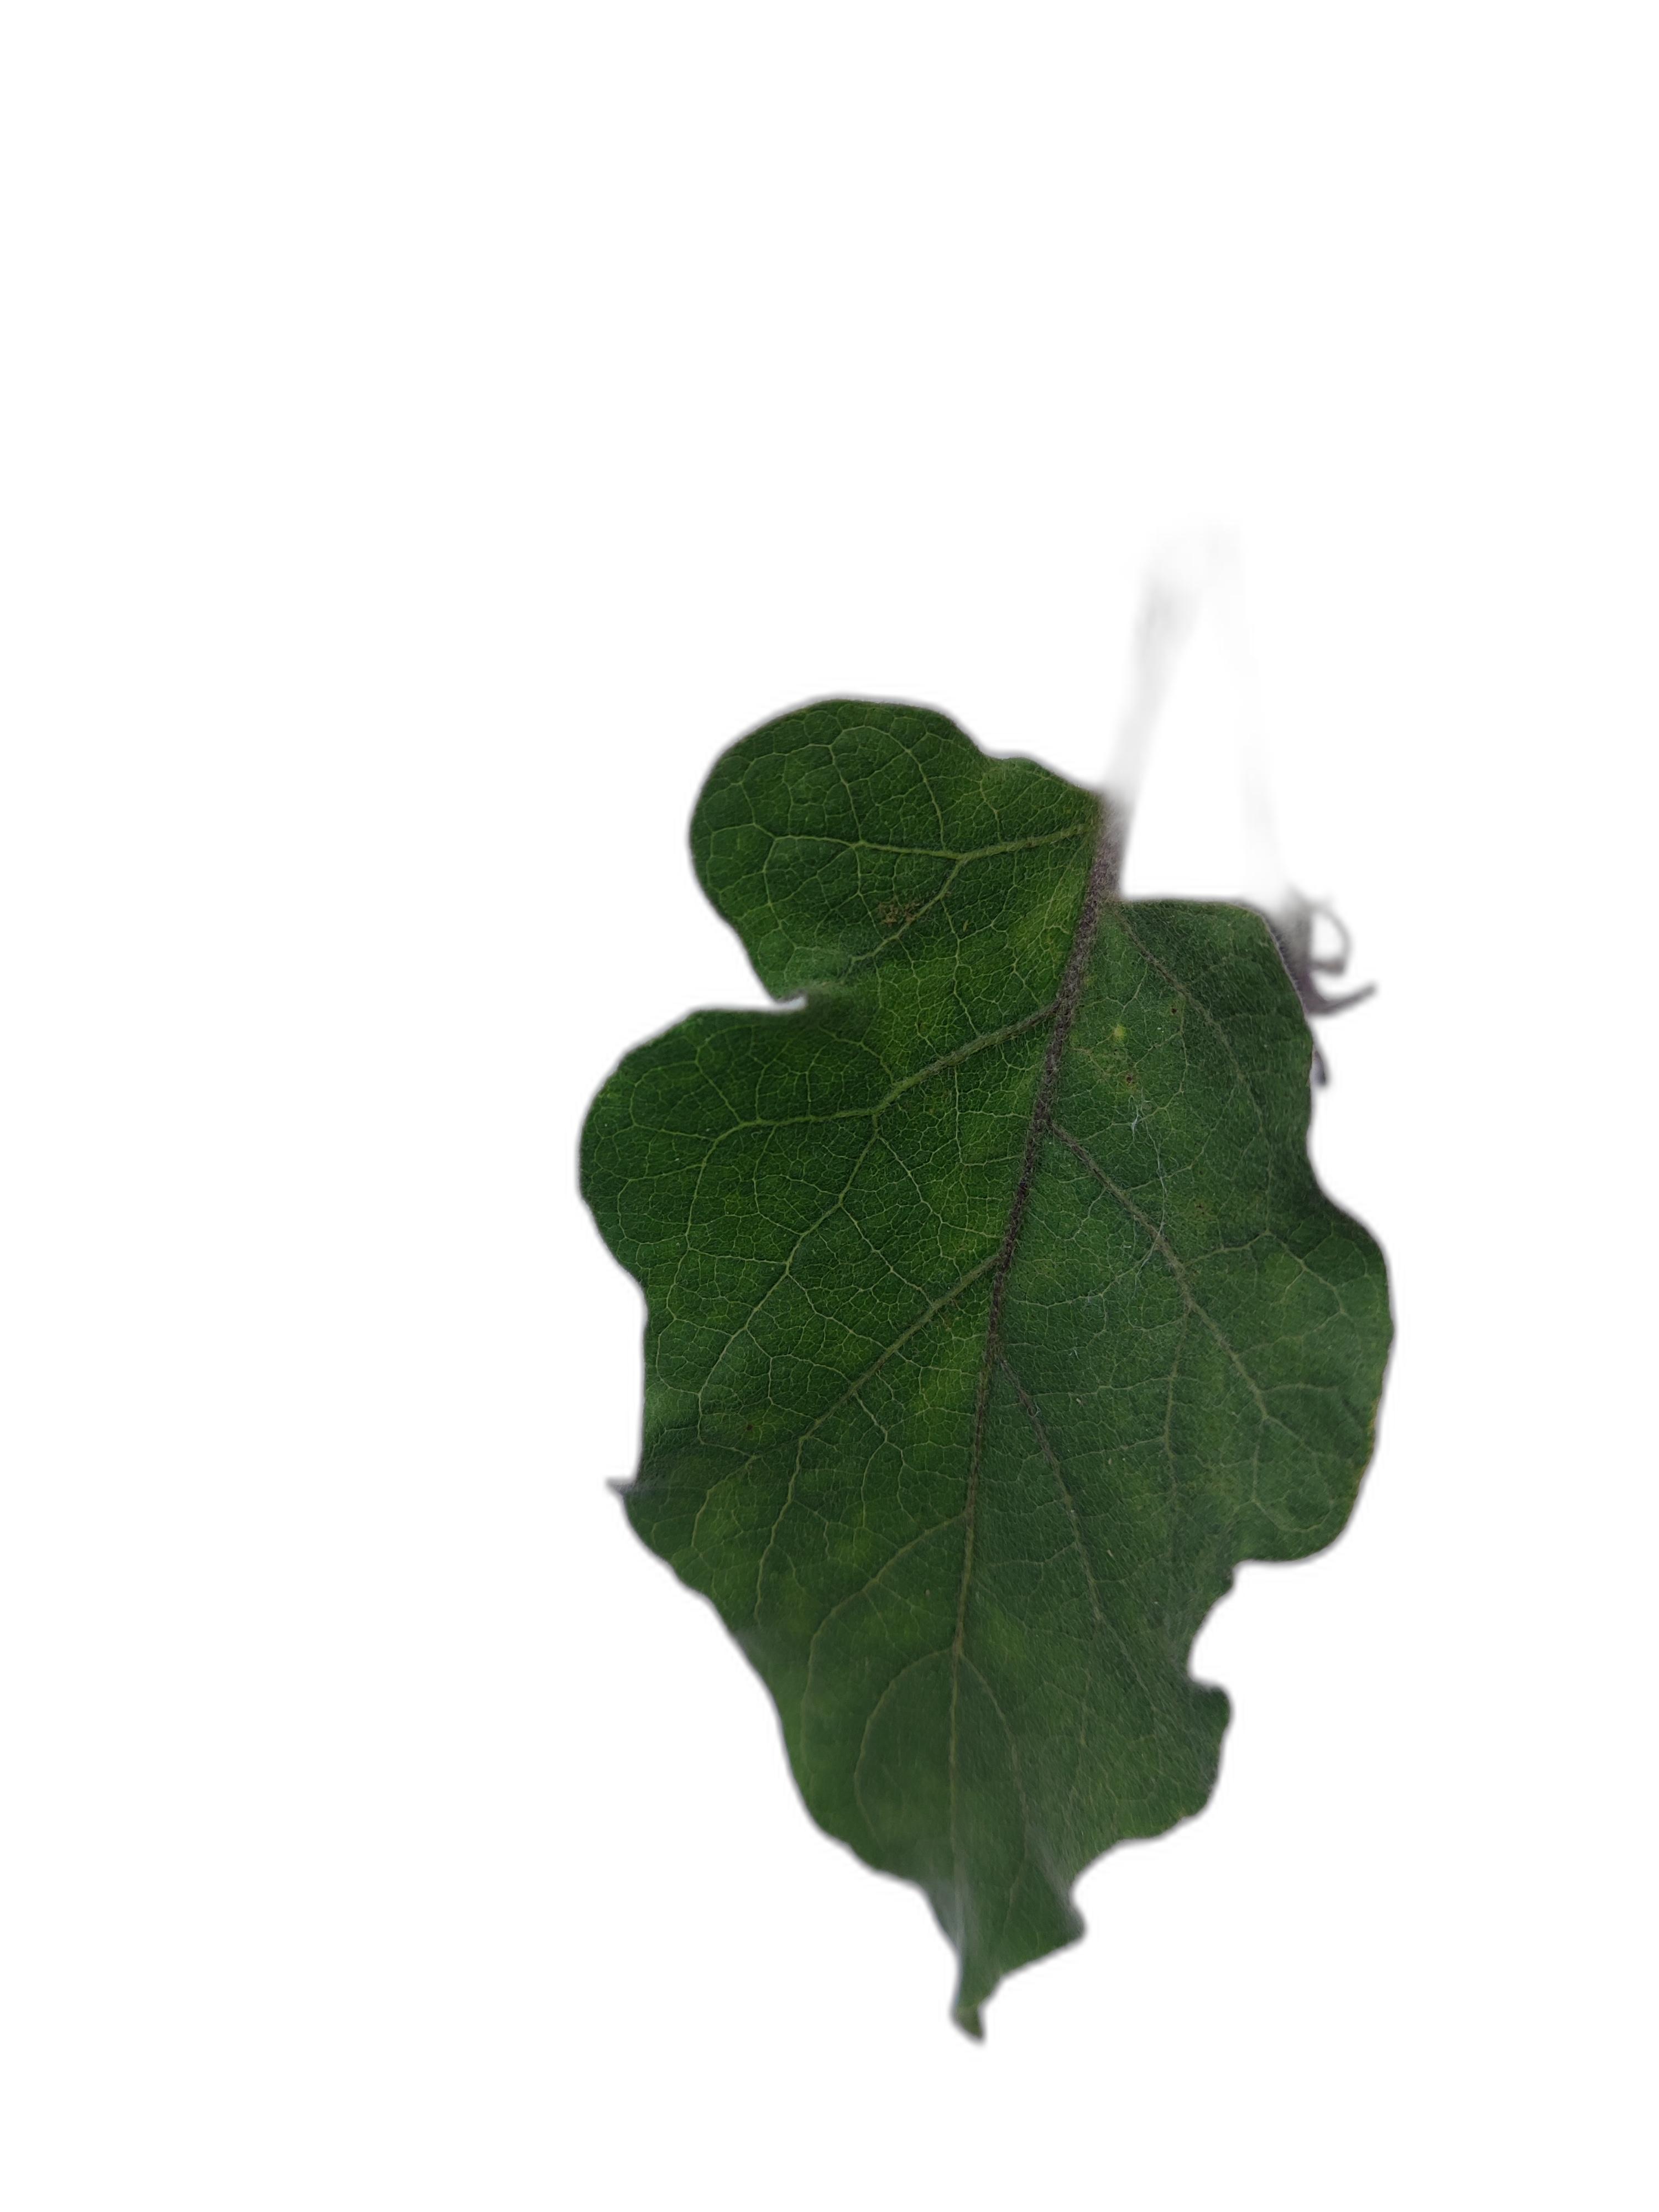
Label: Healthy Leaf